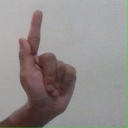
अक्षर: ळ